Egypt

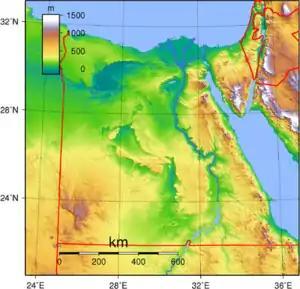
Egypt's topography

In 1958, Egypt and Syria formed a sovereign union known as the United Arab Republic. The union was short-lived, ending in 1961 when Syria seceded. During most of its existence, the United Arab Republic was also in a loose confederation with North Yemen (or the Mutawakkilite Kingdom of Yemen), known as the United Arab States. In the early 1960s, Egypt became fully involved in the North Yemen Civil War. Despite several military moves and peace conferences, the war sank into a stalemate. In mid May 1967, the Soviet Union issued warnings to Nasser of an impending Israeli attack on Syria. Although the chief of staff Mohamed Fawzi verified them as "baseless", Nasser took three successive steps that made the war virtually inevitable: on 14 May he deployed his troops in Sinai near the border with Israel, on 19 May he expelled the UN peacekeepers stationed in the Sinai Peninsula border with Israel, and on 23 May he closed the Straits of Tiran to Israeli shipping. On 26 May Nasser declared, "The battle will be a general one and our basic objective will be to destroy Israel".